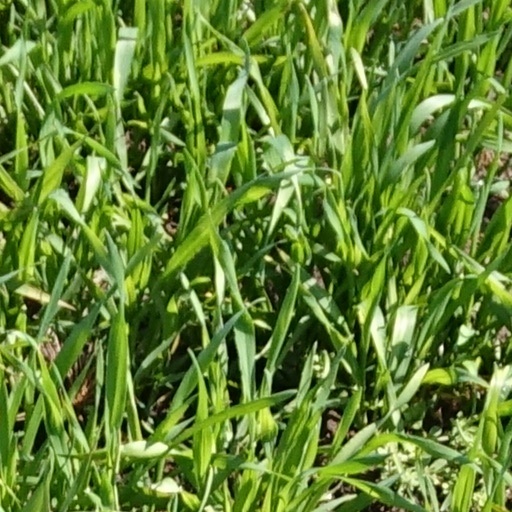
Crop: wheat